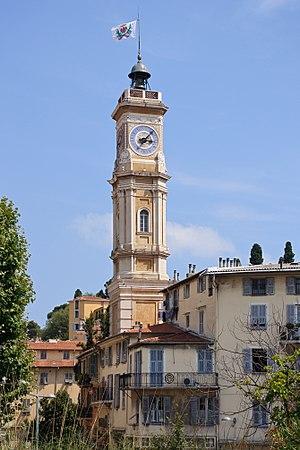
La tour Saint-François à Nice (Alpes-Maritimes, France). Cette tour-horloge, jadis clocher d'un couvent franciscain, est surmontée du drapeau niçois.
Le couvent Saint-François était un couvent franciscain situé dans le Vieux-Nice dont il ne subsiste que des vestiges aujourd'hui. Une réhabilitation de l'ensemble a été entreprise en 2016 par la municipalité pour retrouver ses allures d'origine.
Cet article recense les monuments historiques de Nice, en France.
Nice est une commune du Sud-Est de la France, préfecture du département des Alpes-Maritimes et deuxième ville de la région Provence-Alpes-Côte d'Azur derrière Marseille. Située à l'extrémité sud-est de la France, à une trentaine de kilomètres de la frontière franco-italienne, elle est établie sur les bords de la mer Méditerranée, le long de la baie des Anges et à l'embouchure du Paillon.